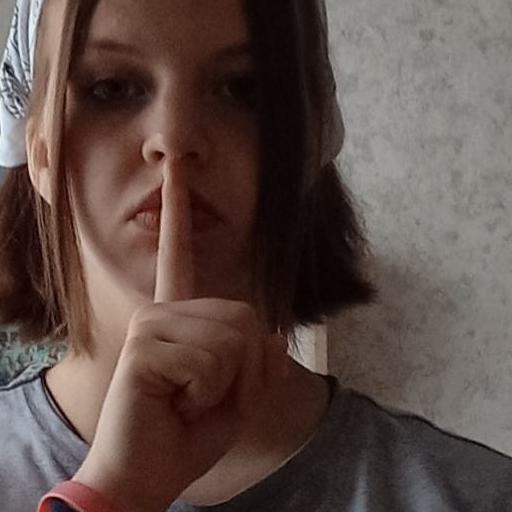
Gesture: mute